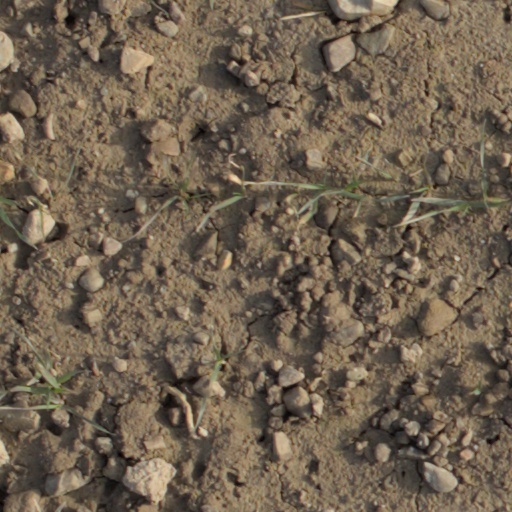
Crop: wheat